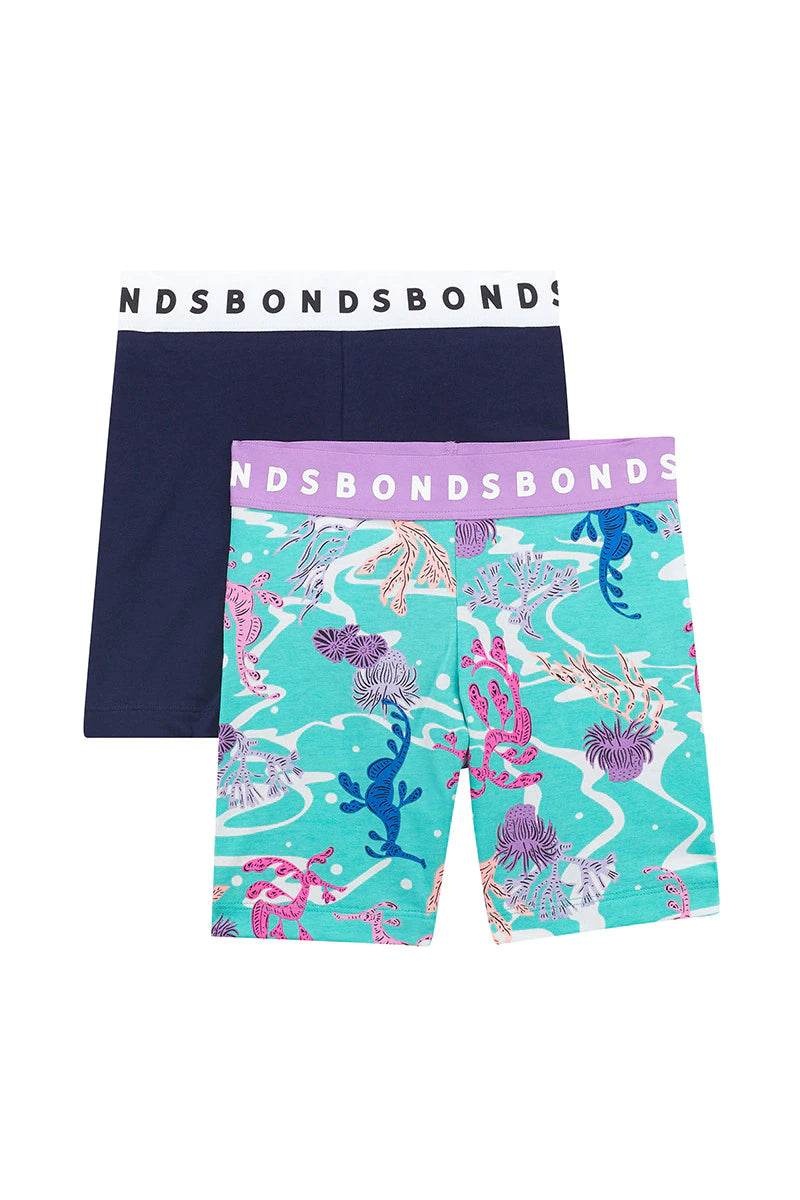
Bonds Kids Hipster Bike Short 2 Pack - The Sea House Dragon Teal
Our Kids' Hipster Bike Shorts 2 Pack is perfect for active kids who love to ride and run and zip around. Easy wear and easy care, these kids' bike shorts are heaven-sent for busy parents. • Hipster kids' bike shorts in a handy 2 pack • Super soft and durable BONDS STRETCHIES fabric that moves with little bodies • Comfy BONDS branded elastic waist that stays put Material: Main: Cotton/Elastane Elastic: Nylon/Elastane. Manufactured In: China Bonds gives you the freedom to be you. Their products inspire everyone to look good and feel great everyday. Their Australian designed range of clothing, underwear and socks for ladies and men are comfy, fashionable and bold. Bonds is one of Australia's best loved brands and has been around since 1915. Renowned for designing men's, women's and children's underwear and fashionwear, it is a brand synonymous with quality and value. BONDS baby and childrens wear is designed with comfort, style and durability in mind and is a favourite with not only the kids but their Mums as well
Brand: Bonds
Category: Apparel & Accessories > Clothing > Boys' Underwear > Boys' Underpants